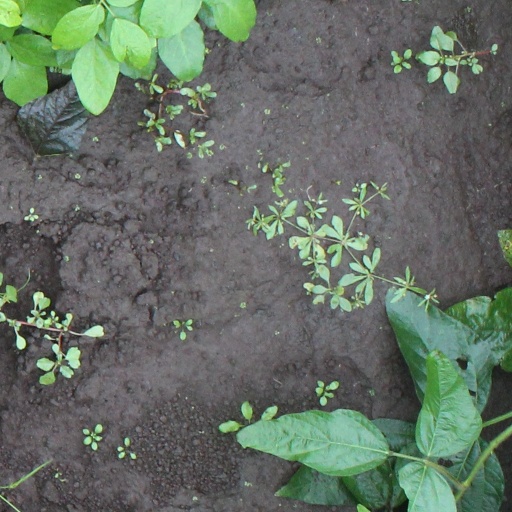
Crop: soybean